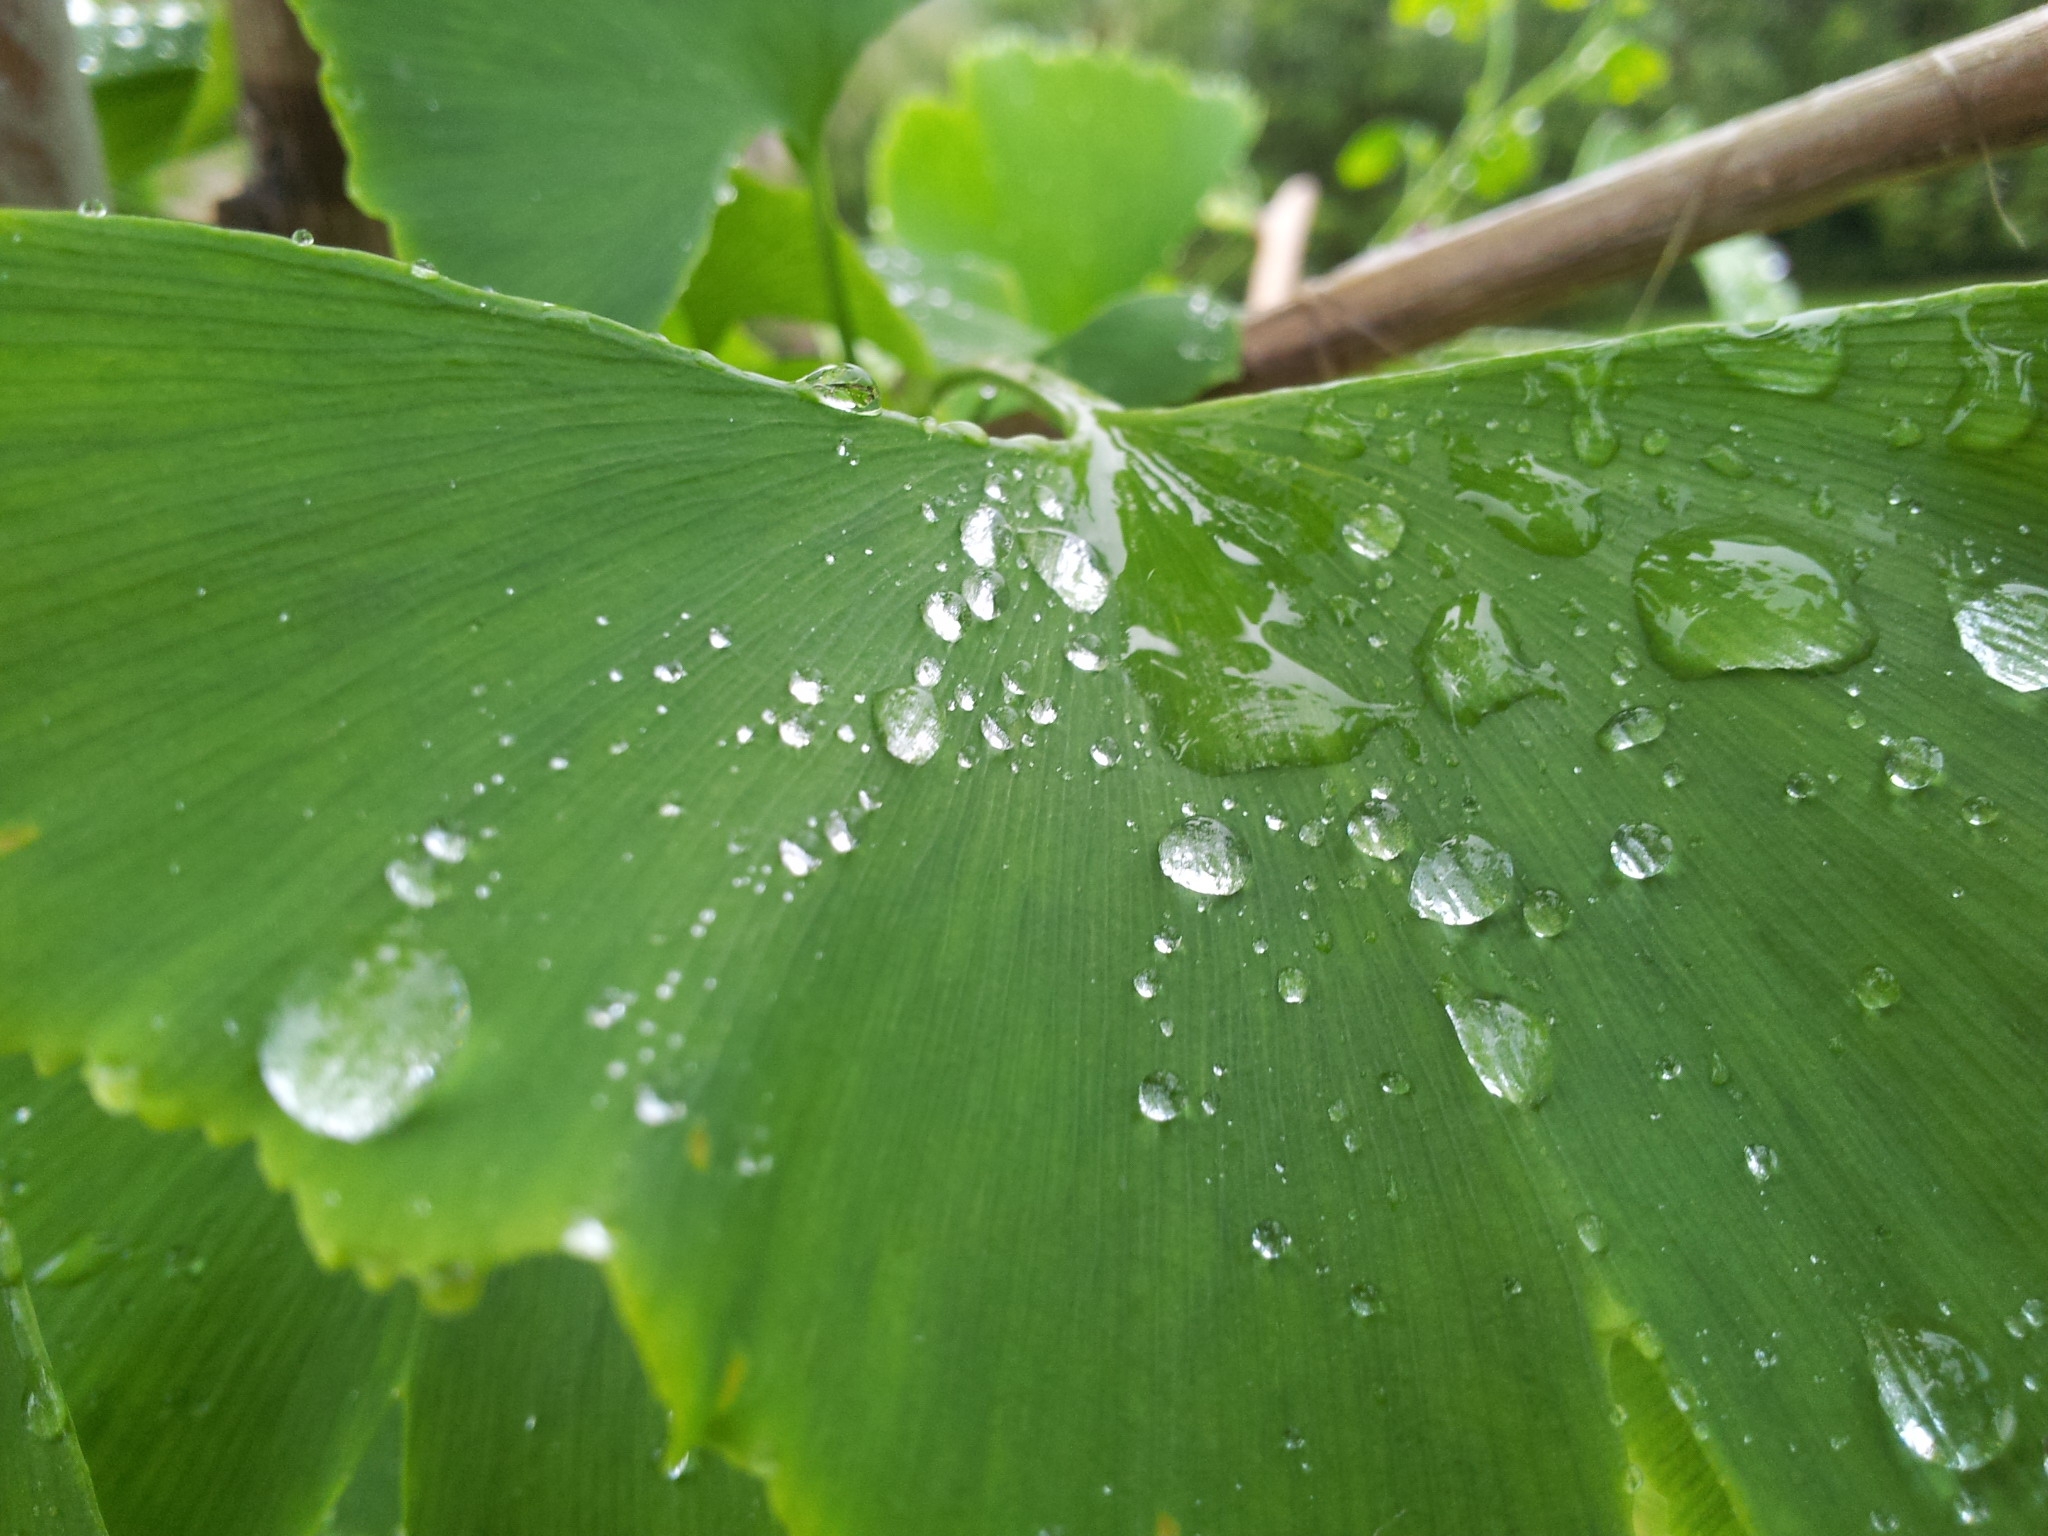
tree, water, nature, grass, drop, dew, plant, sunlight, rain, leaf, flower, green, botany, flora, close up, moisture, drops of water, macro photography, annual plant, plant stem